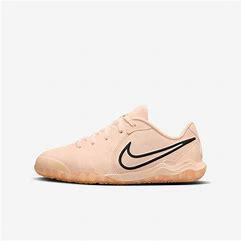
Brand: Nike
Model: Jr Tiempo Legend 10 Club